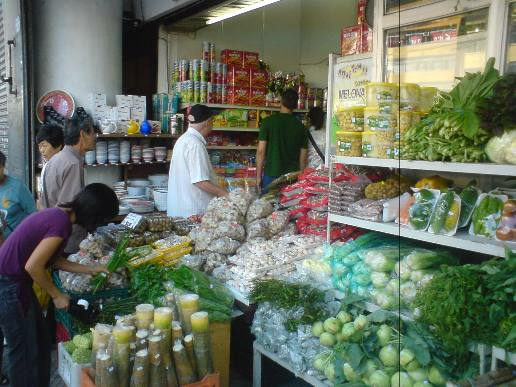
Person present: Yes